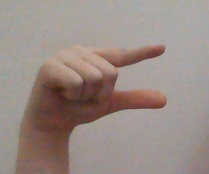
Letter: dal